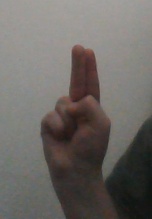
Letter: taa